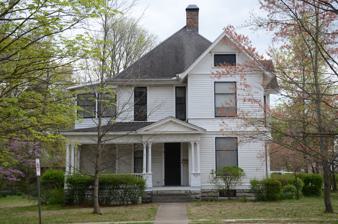
Building: Parks-Reagan House
Country: United States of America
Year built: 1898
Historic house in Arkansas, United States United States historic place Parks-Reagan House U.S. National Register of Historic Places Location in Arkansas Show map of Arkansas Location in United States Show map of the United States Location 420 W. Poplar St., Rogers, Arkansas Coordinates 36°19′52″N 94°7′15″W / 36.33111°N 94.12083°W / 36.33111; -94.12083 Area less than one acre Built 1898 ( 1898 ) Architect John Myler Architectural style Colonial Revival MPS Benton County MRA NRHP reference No. 87002395 Added to NRHP January 28, 1988 The Parks-Reagan House is a historic house at 420 West Poplar Street in Rogers, Arkansas .  Built in 1898, this two-story Colonial Revival house is one of the finest and oldest in Rogers.  It is a wood-frame structure, roughly square in shape, with a pyramidal roof and a forward-projecting gable-roof section.  A single-story porch wraps around the front and side of the house, with a gable - pedimented section marking the entry stairs.  The house was built for George Parks, a local merchant, and has since 1923 been owned by the Reagan family. The house was listed on the National Register of Historic Places in 1988. See also National Register of Historic Places listings in Benton County, Arkansas References